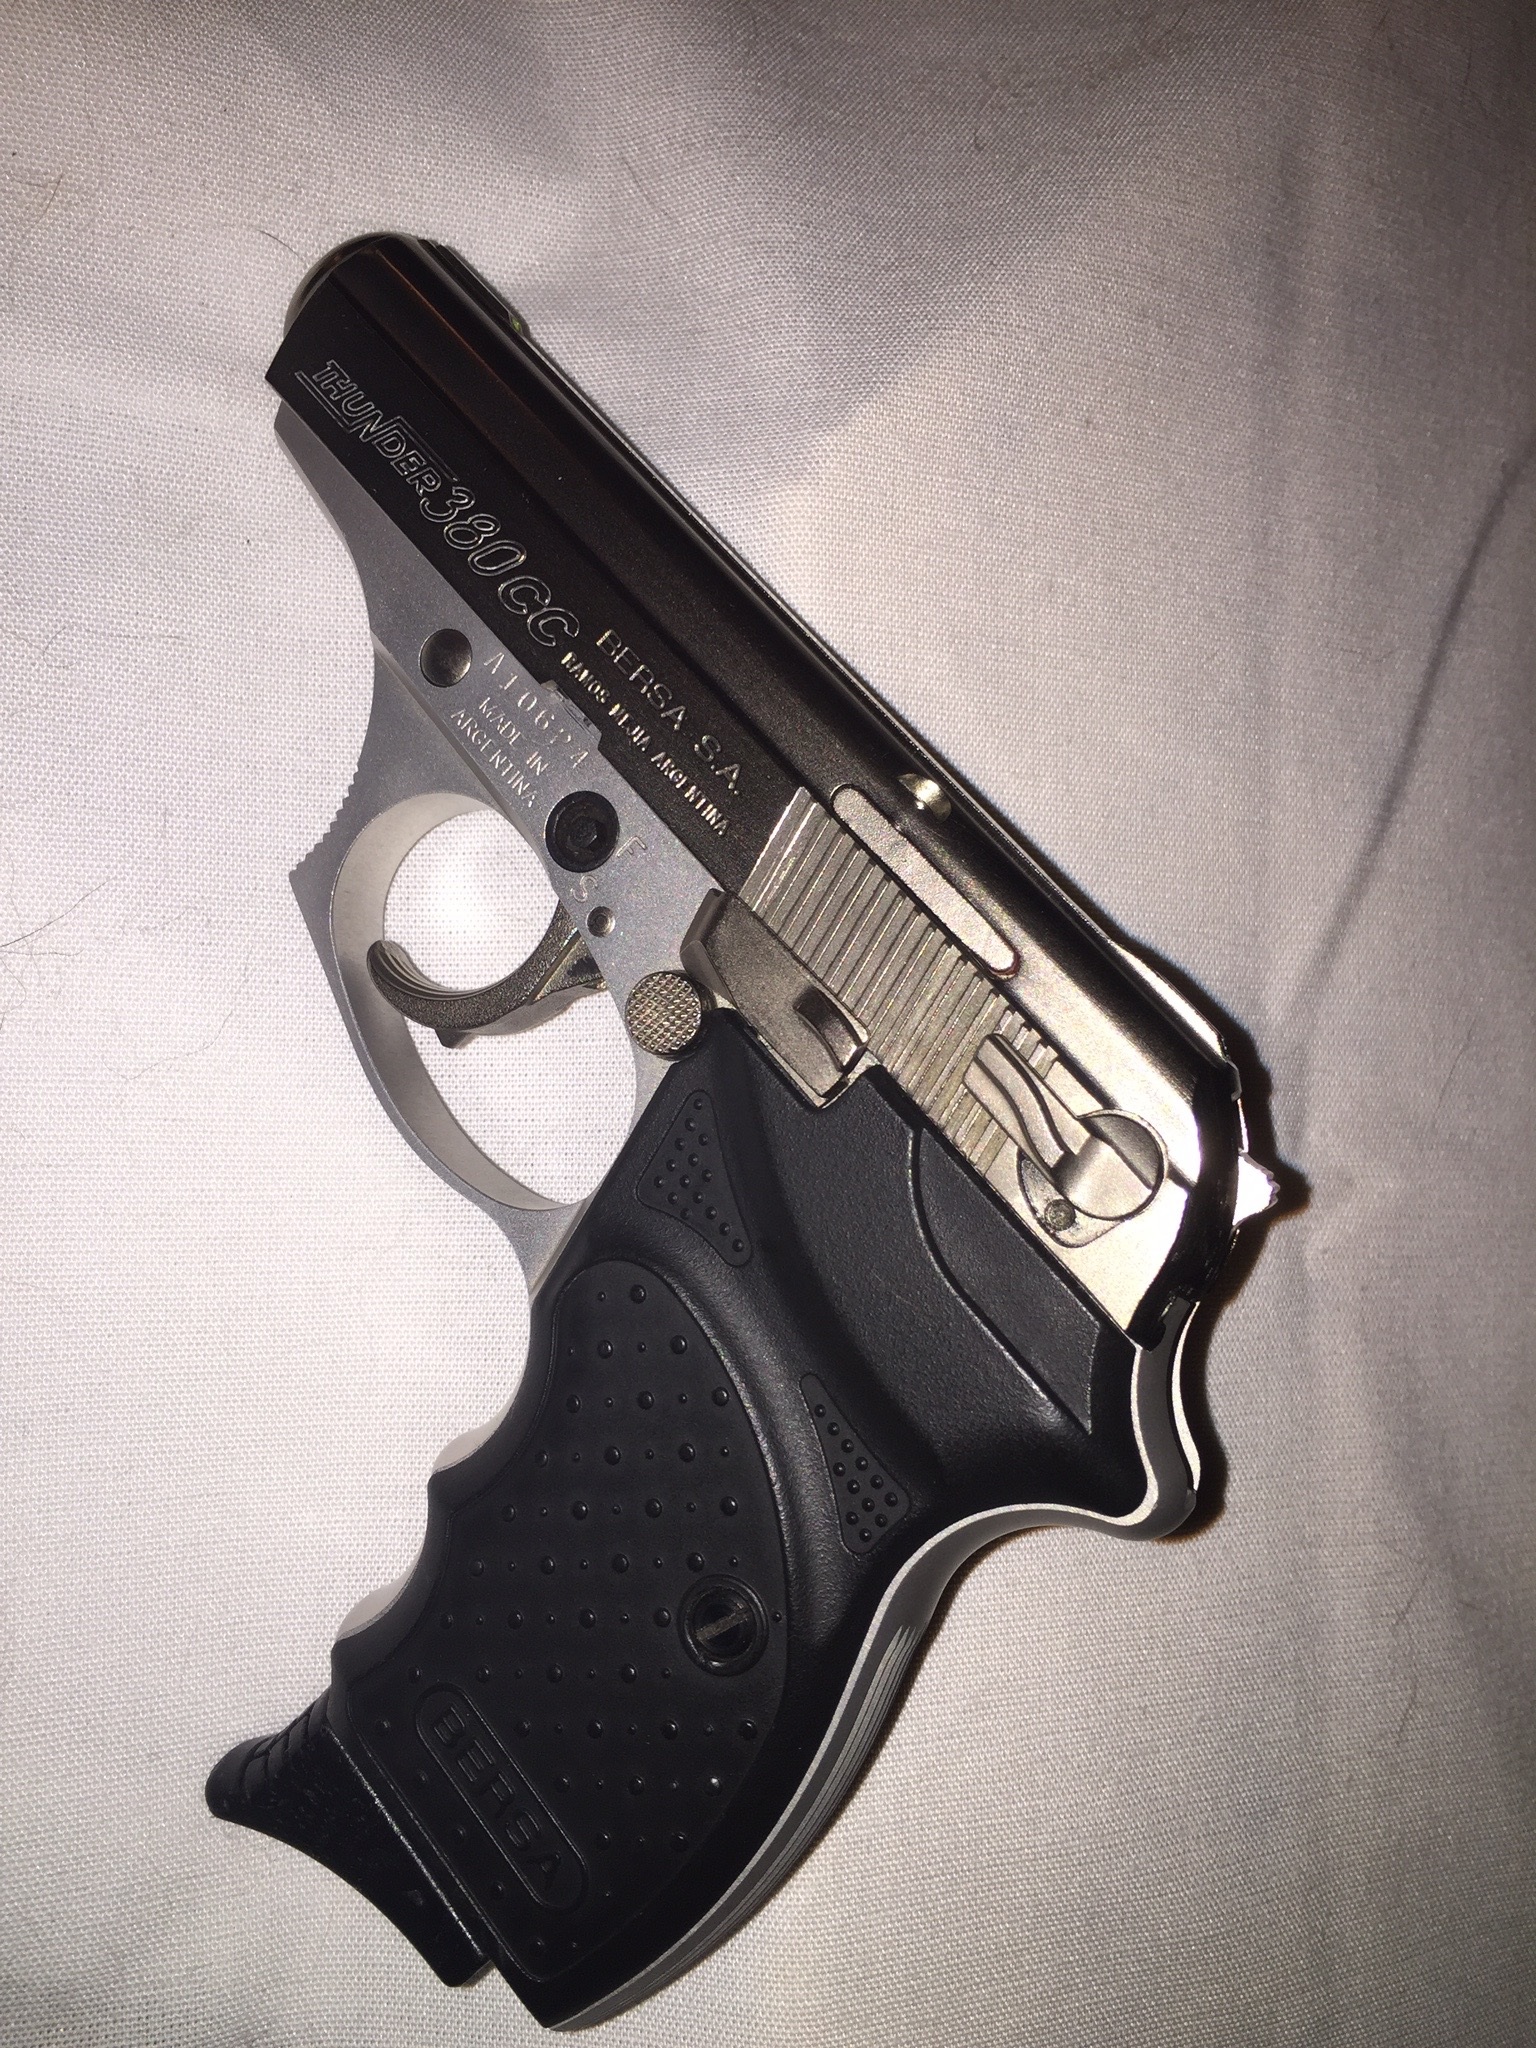
weapon, gun, pistol, handgun, revolver, firearm, trigger, hand gun, gun barrel, gun accessory, bersa